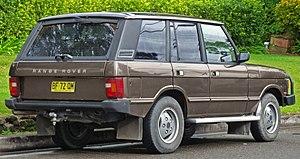
La Range Rover est une famille d'automobiles tout-terrain de luxe produite par le constructeur automobile britannique Land Rover depuis 1970. Présenté à la presse en juin 1970, c'est alors un 4 × 4 d'un nouveau genre, aussi luxueux que baroudeur. La Range Rover est produite en quatre générations : la Range Rover dit Classic, la Range P38, la Range L322, et la Range L405.